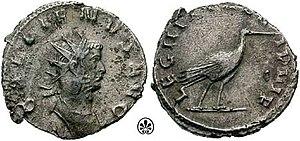
La IIIᵉ légion « Italique » fut une légion de l’armée romaine créée en 165 ou 166 sous Marc Aurèle en même temps que la légion II Italica pour renforcer les légions du Danube alors que l’Empire romain devait se défendre sur deux fronts : contre les tribus germaniques en Occident et contre les Parthes en Orient.